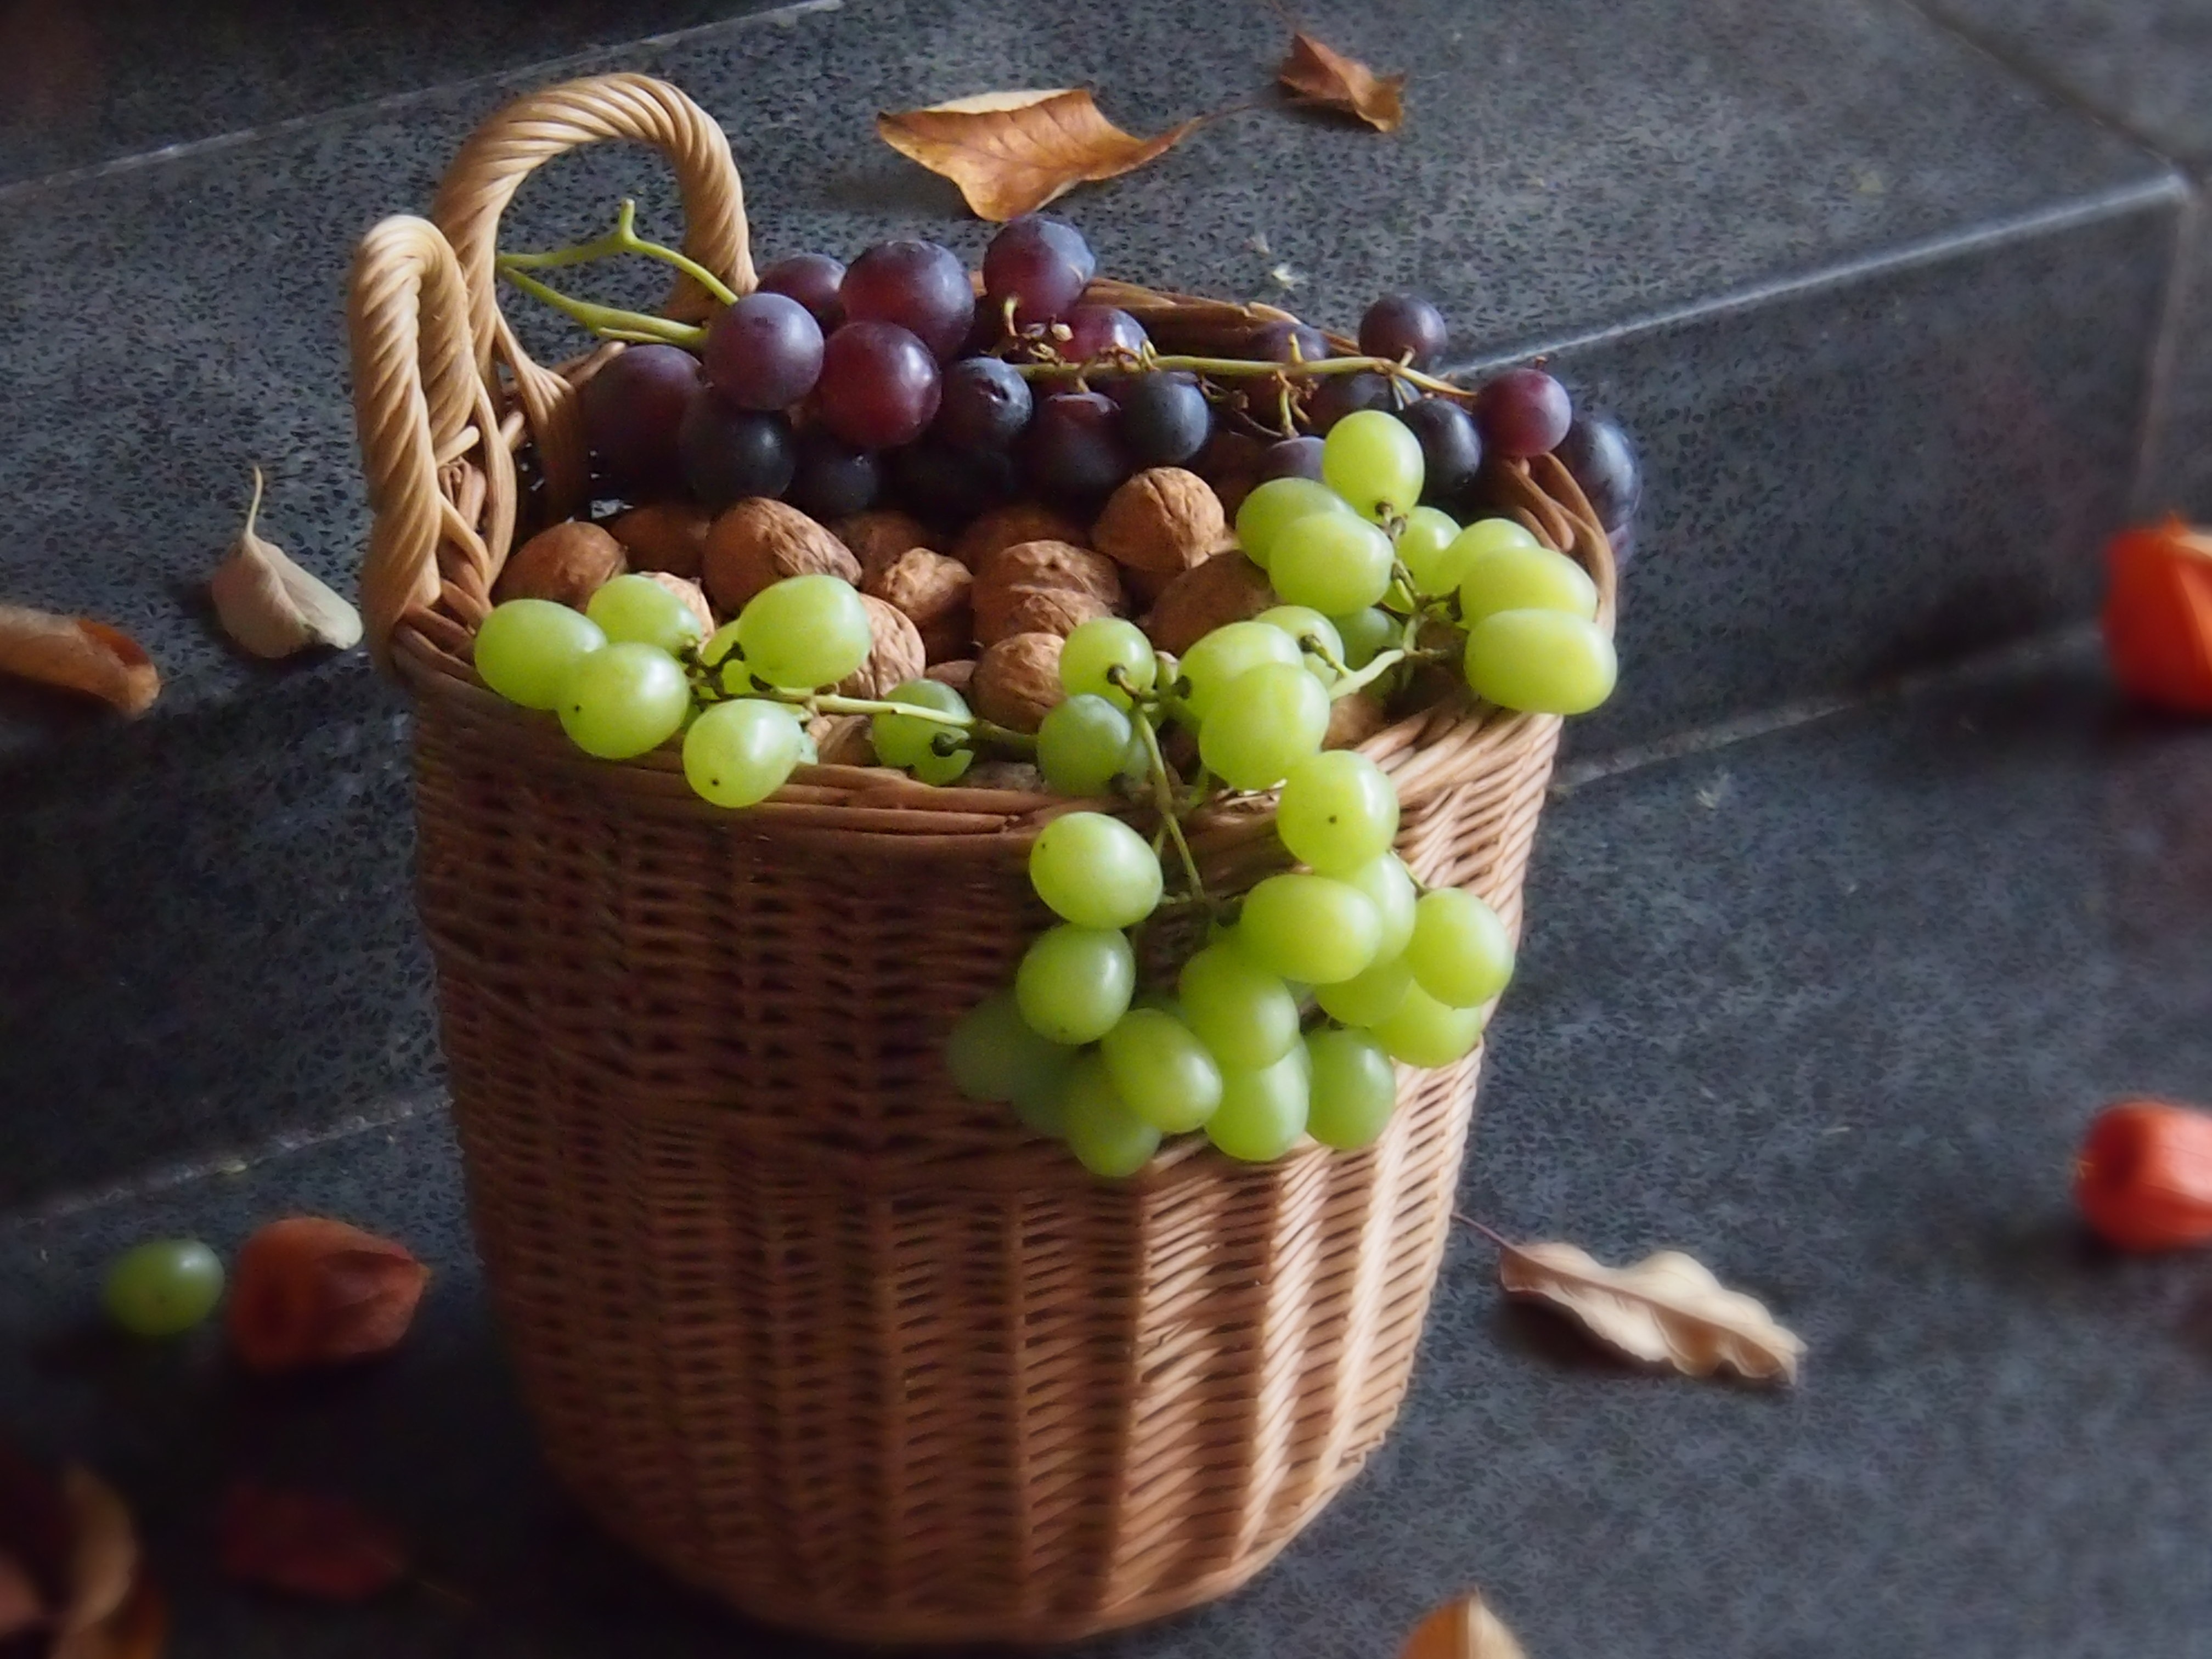
nature, plant, fruit, food, harvest, produce, autumn, nuts, grapes, flowering plant, land plant